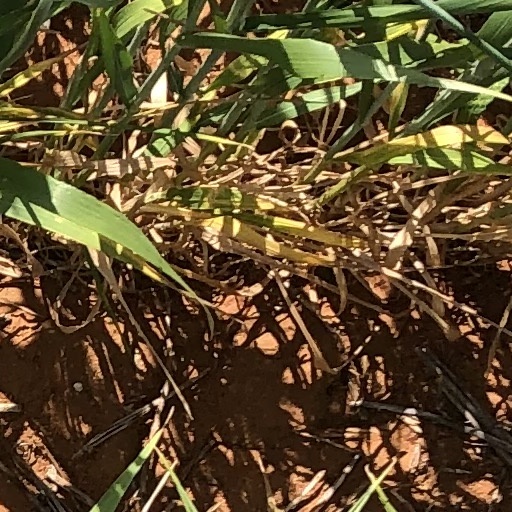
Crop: wheat